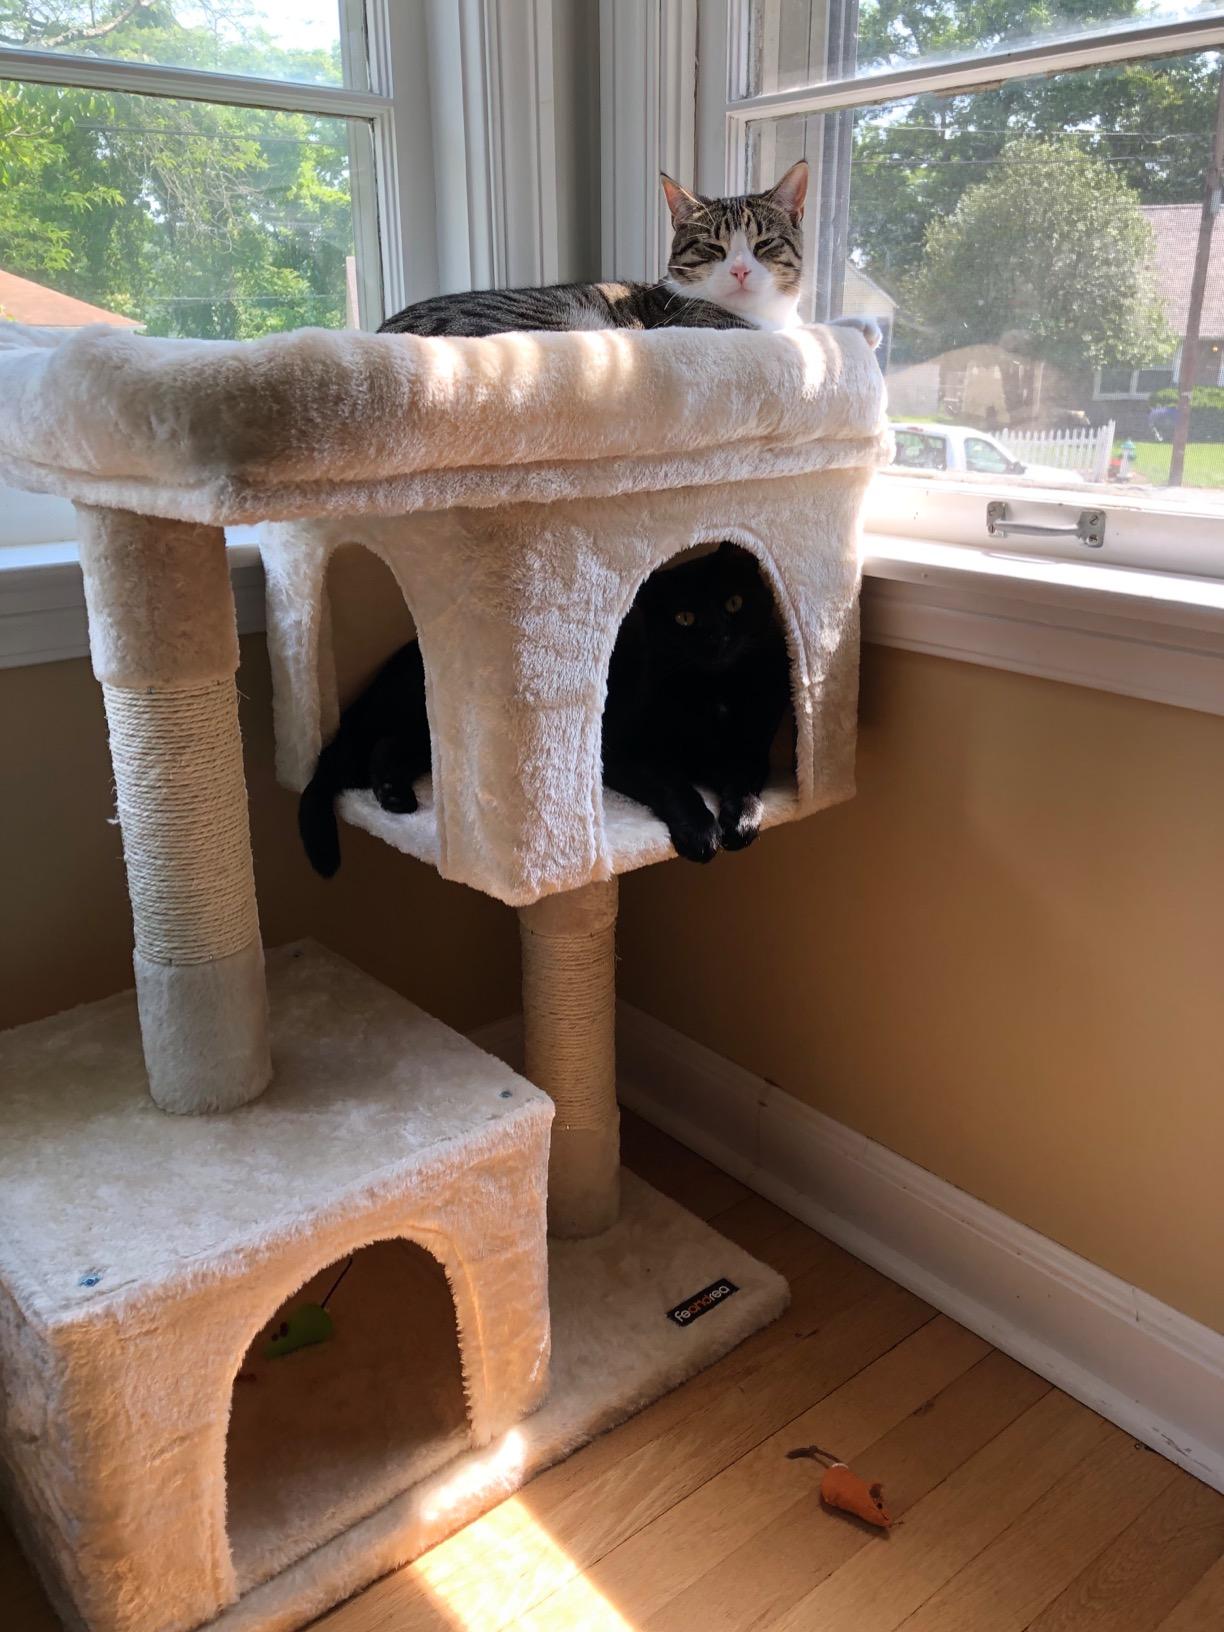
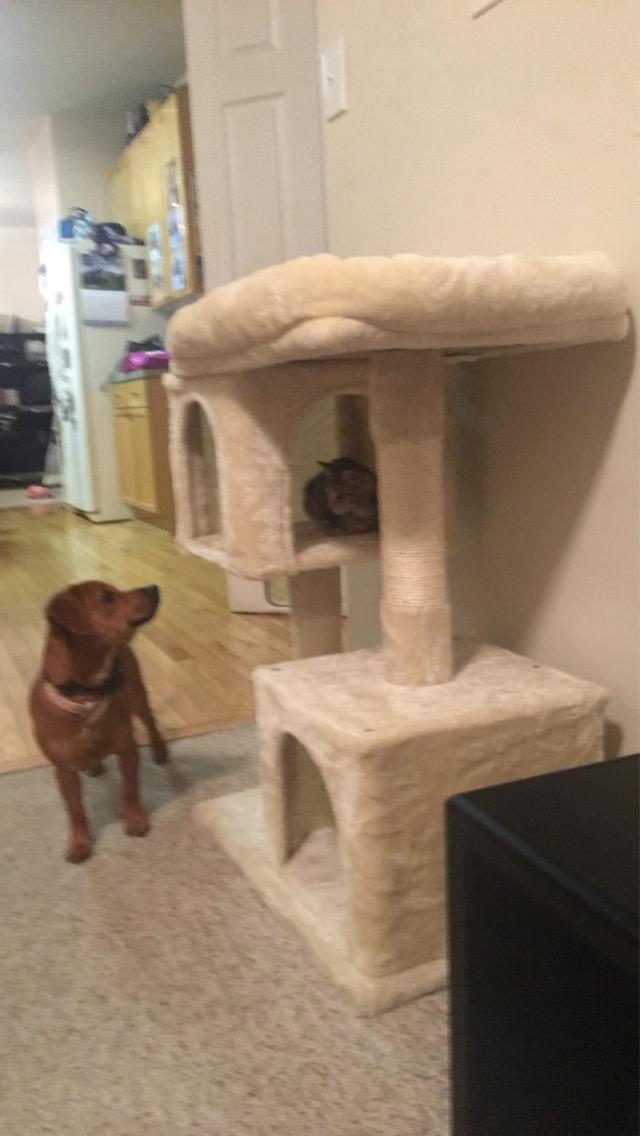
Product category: items_cat tree
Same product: yes